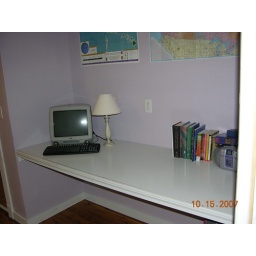
bedroom # 2 upstairs built in desk